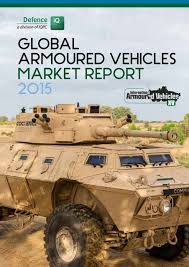
Label: BMP